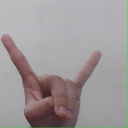
अक्षर: श